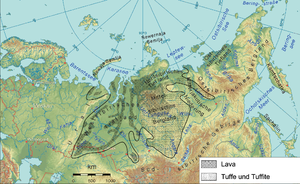
Les trapps de Sibérie sont une série de formations géologiques qui couvrent une vaste province magmatique située en Sibérie centrale et occidentale. Ils ont été formés par une succession d'éruptions volcaniques massives, durant une période d'environ un million d'années, survenues il y a 251 millions d'années. Cet évènement géologique, qui détermine la limite Permien-Trias, a probablement causé l'extinction Permien-Trias, la plus sévère des cinq extinctions de masse enregistrées au cours des 540 derniers millions d'années, avec la disparition d'environ 90 % des espèces vivantes de l'époque.